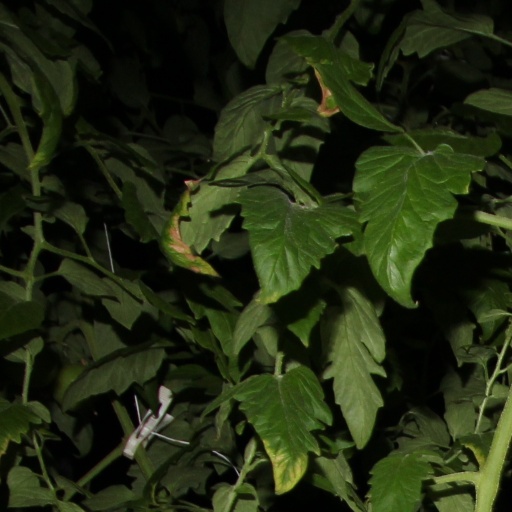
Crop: tomato